ENI number

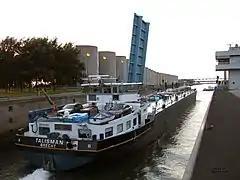
Belgian vessel "Talisman" of Brecht, displaying ENI number

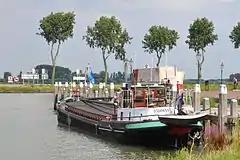
Dutch barge "Stella Maris" displaying ENI number

An ENI number (European Number of Identification or European Vessel Identification Number) is a registration for ships capable of navigating on inland European waters. It is a unique, eight-digit identifier that is attached to a hull for its entire lifetime, independent of the vessel's current name or flag.